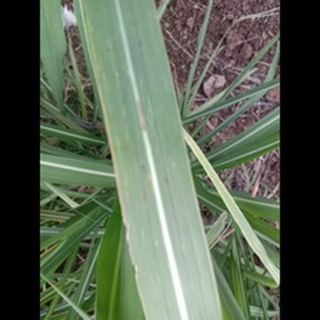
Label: sugarcane_rust